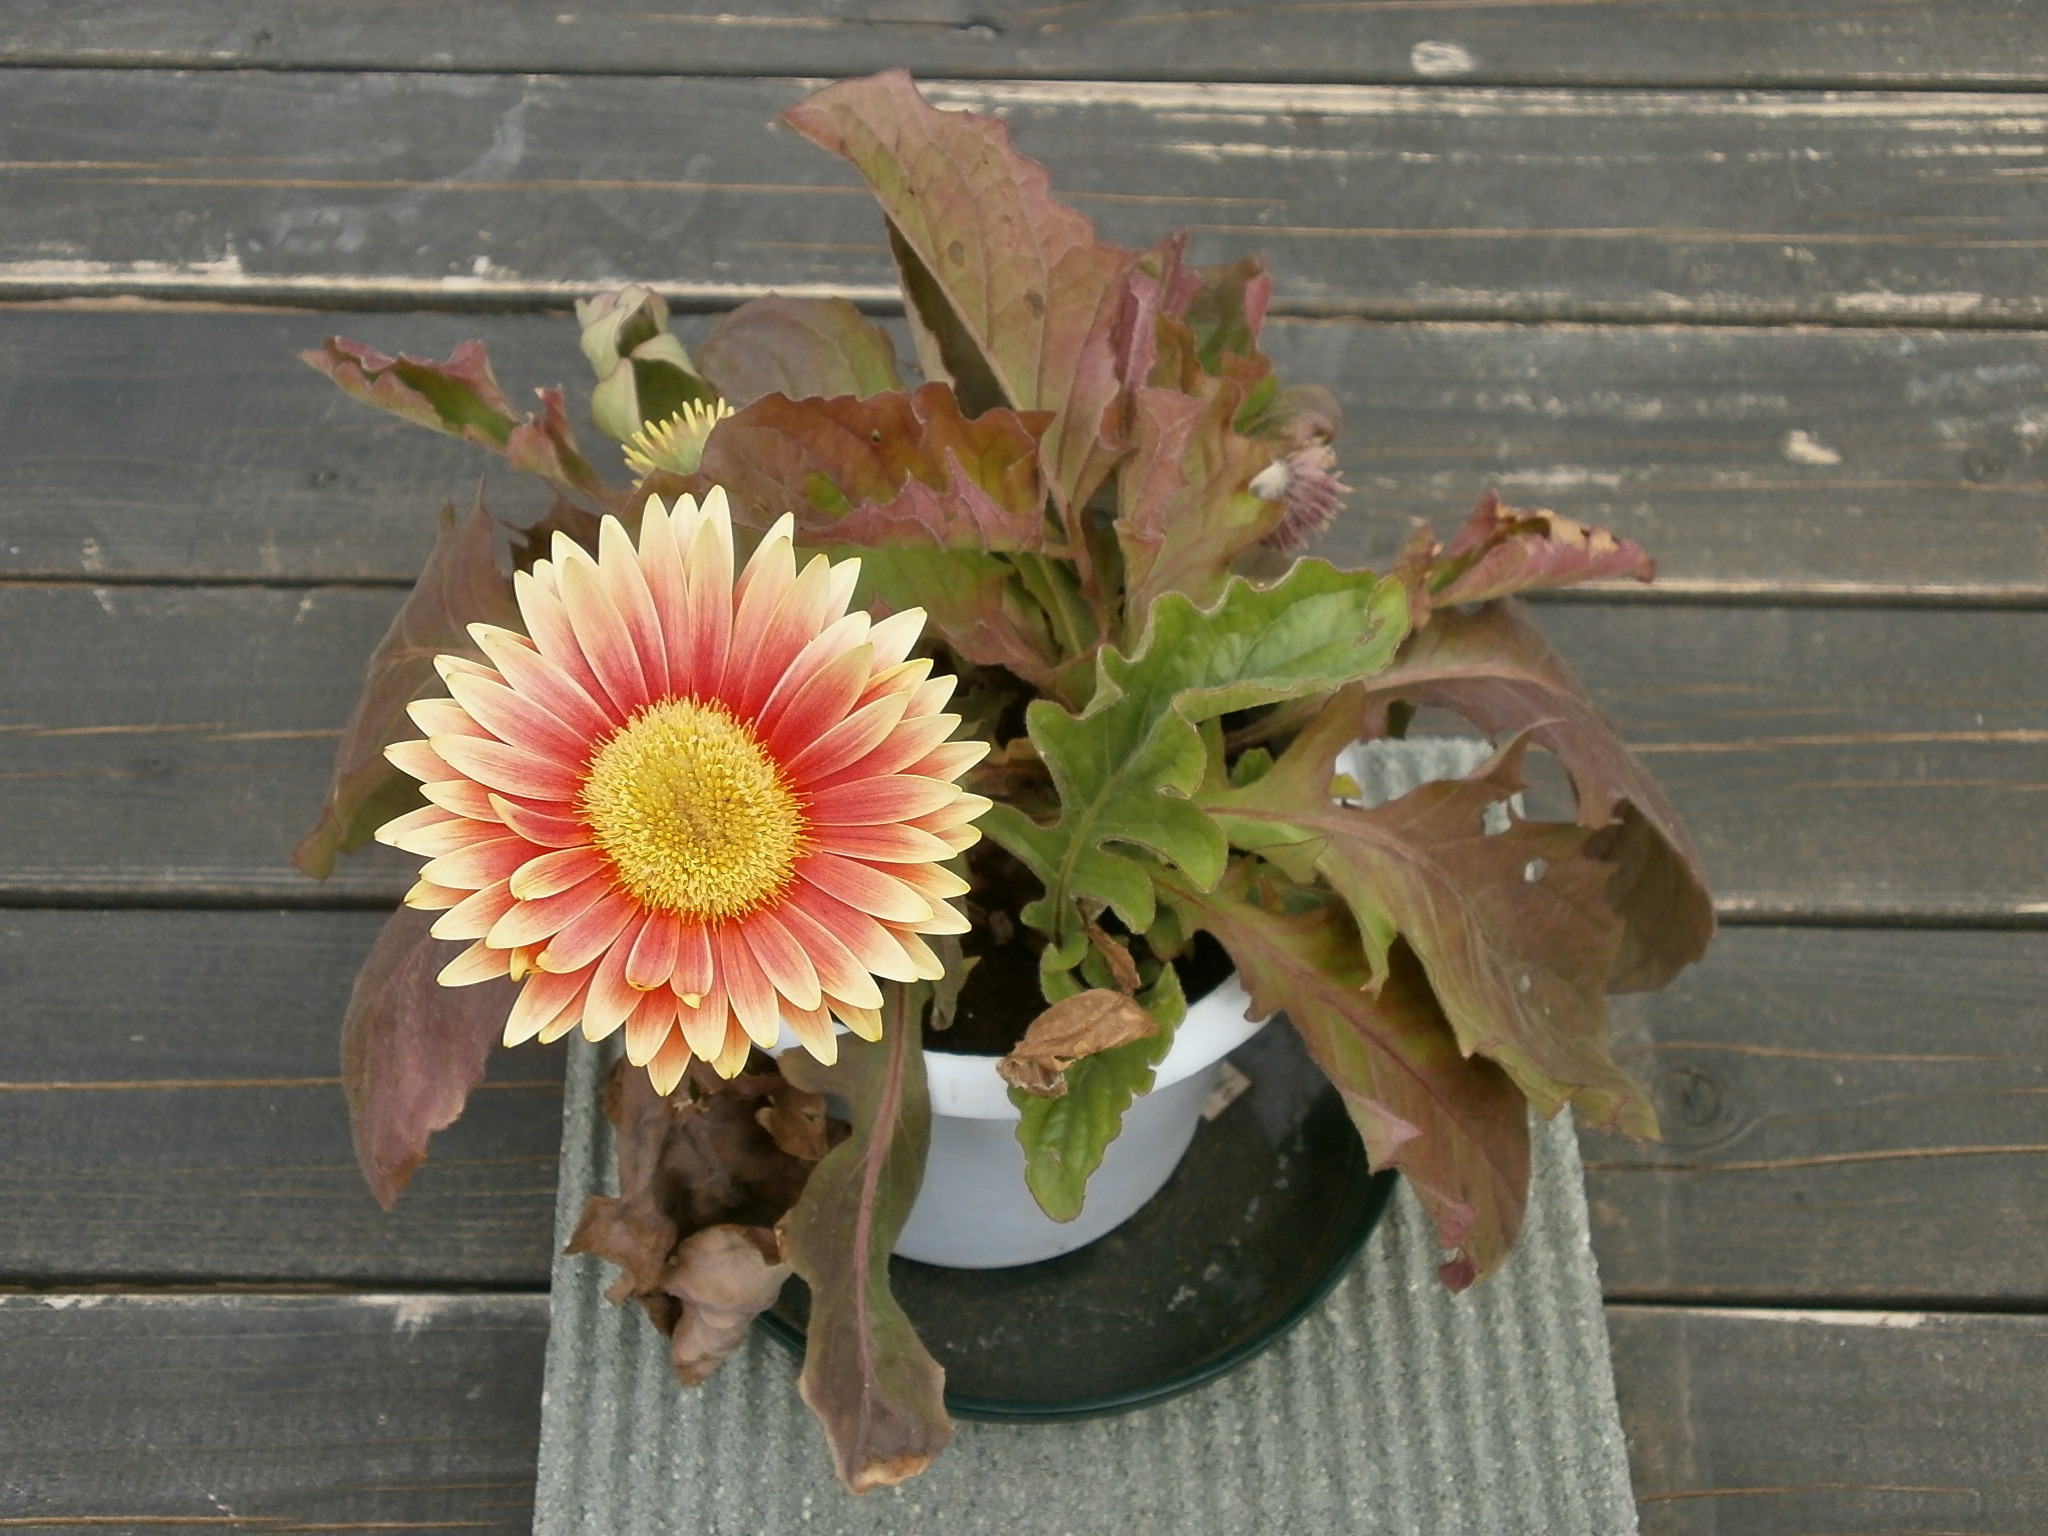
plant, leaf, flower, botany, yellow, flora, art, gerbera, potted plants, floristry, spring flowers, flowering plant, daisy family, flower bouquet, floral design, land plant, flower arranging